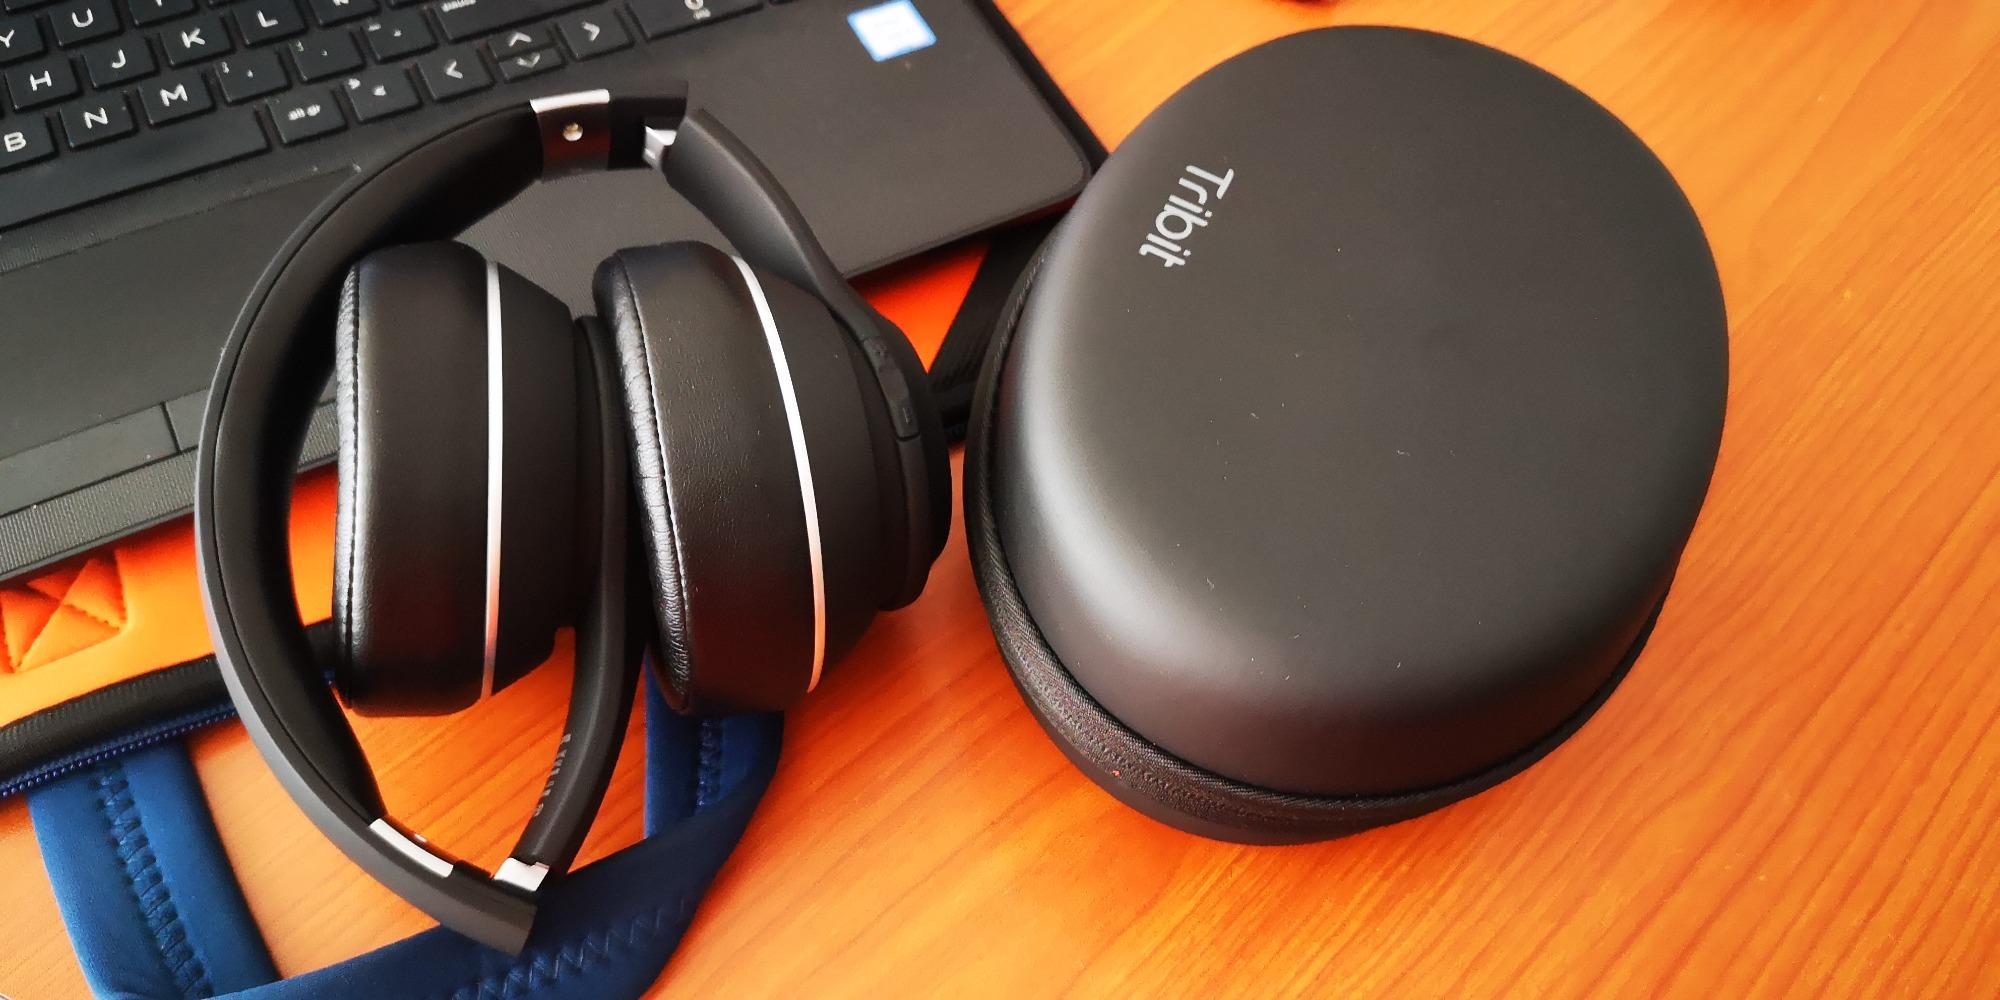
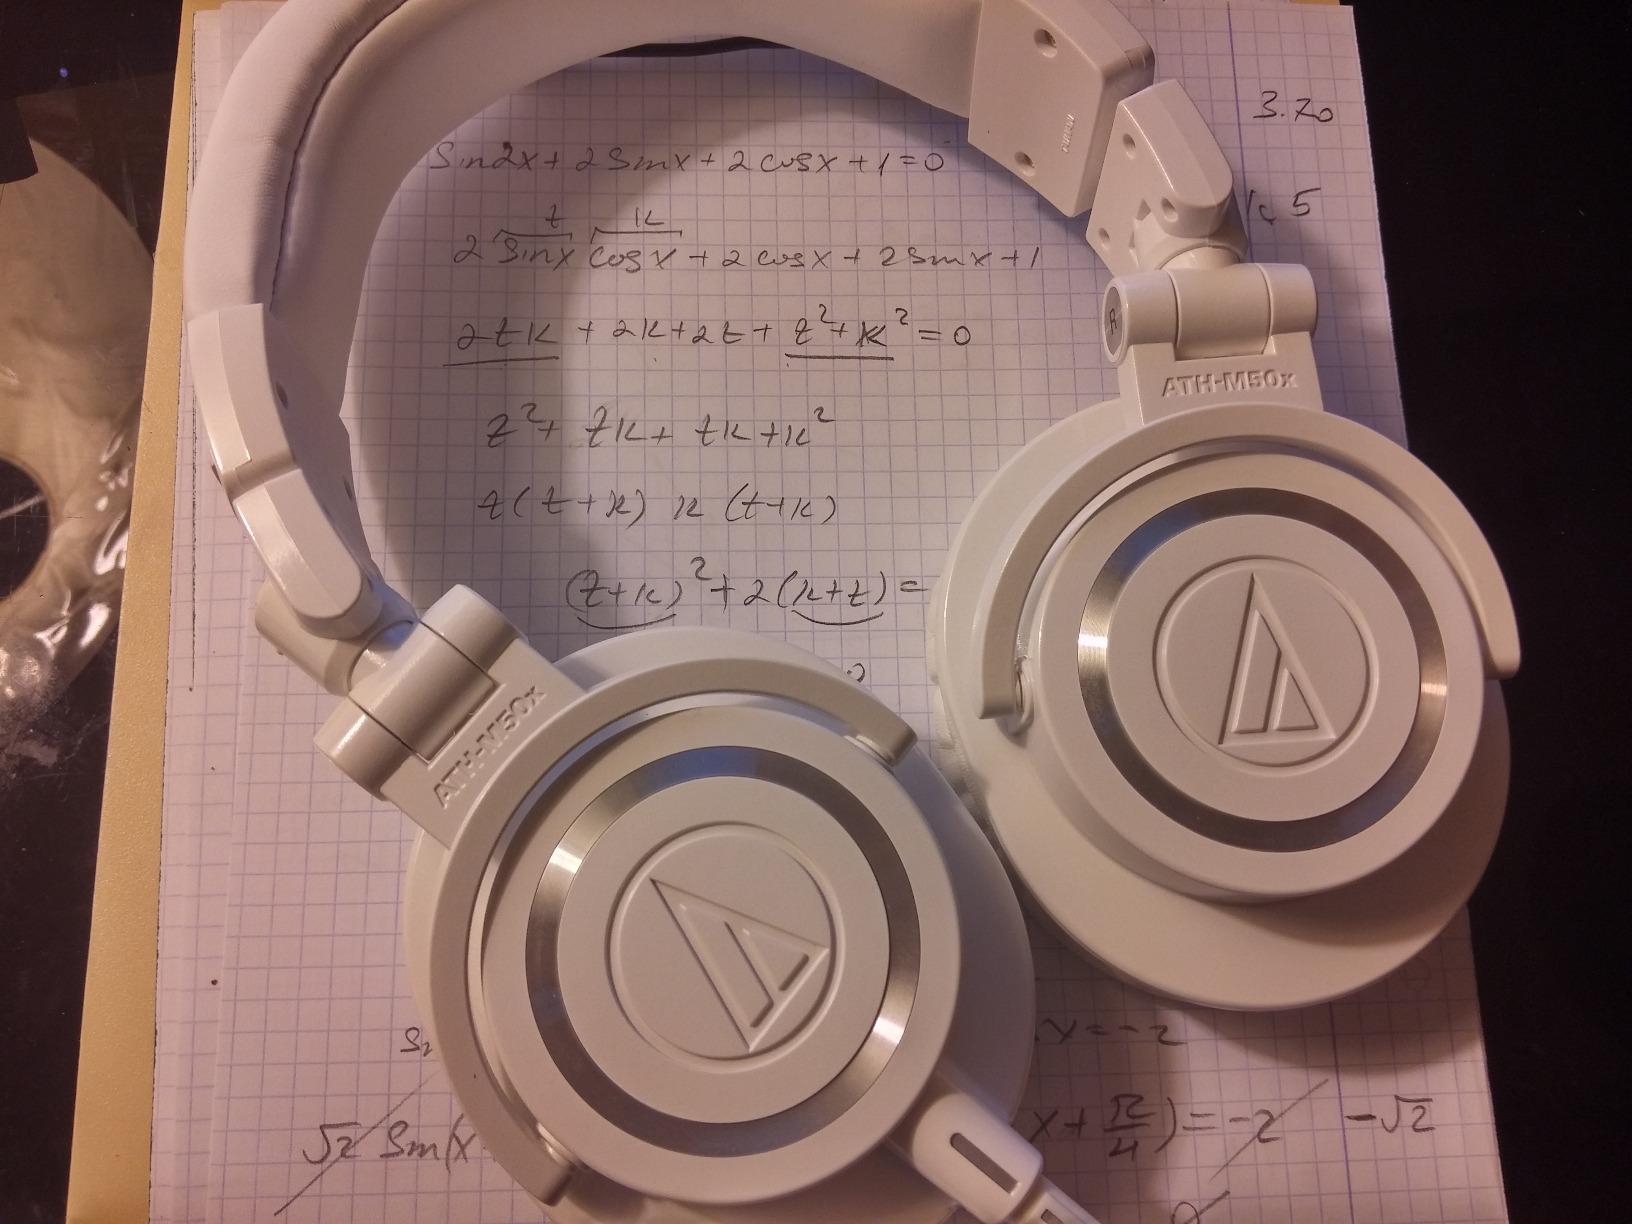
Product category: headphones
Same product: no